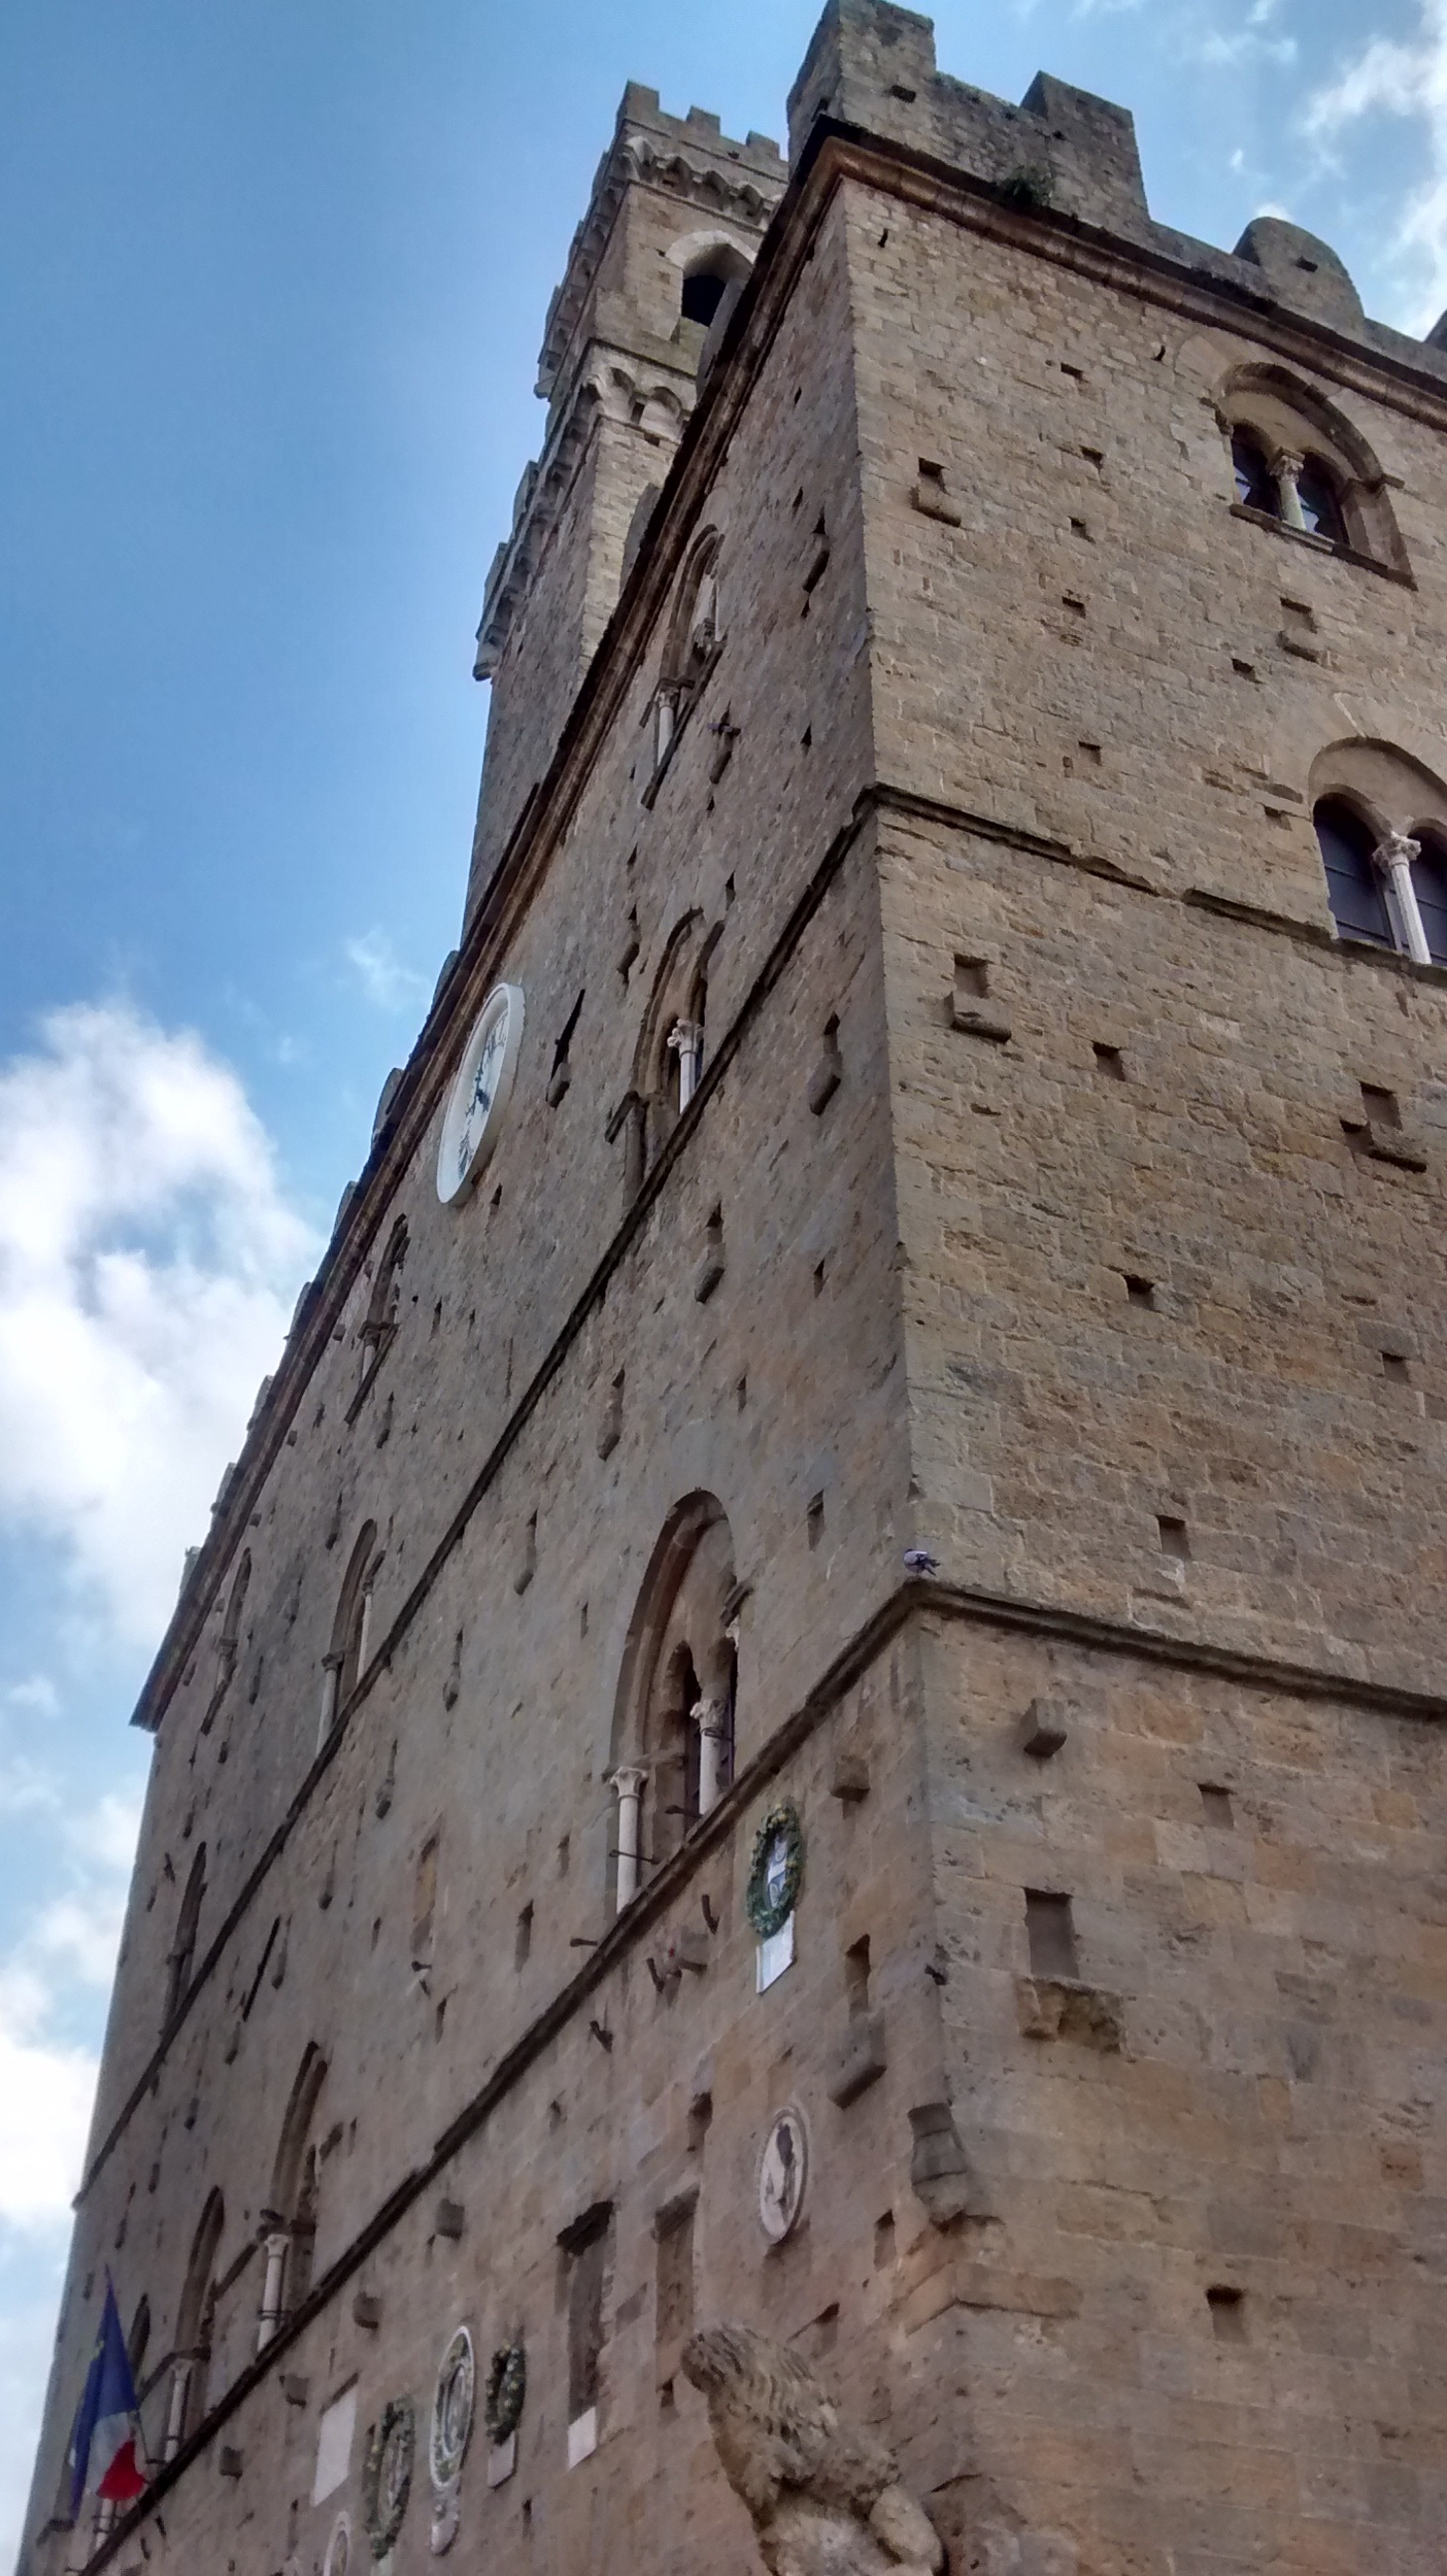
architecture, building, monument, tower, castle, tuscany, facade, church, chapel, fortification, tourism, place of worship, bell tower, art, steeple, palazzo, middle ages, volterra, old palace